Paul Tsongas

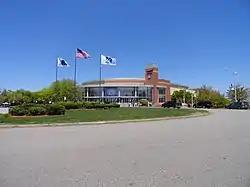
Tsongas Center, Lowell, Massachusetts

Tsongas pulled out of the race on March 19, 1992, and endorsed Clinton. However, a number of the Tsongas delegates continued to support the former Senator, and voted for Tsongas on the first ballot at the Convention. The roll call yielded 289 votes for Tsongas, placing him in 3rd place behind Clinton and then-former California Governor, Jerry Brown. During the convention Tsongas tried to include a platform plank calling for a delay in tax cuts or tax credits until the budget could be balanced, which was overwhelmingly defeated.